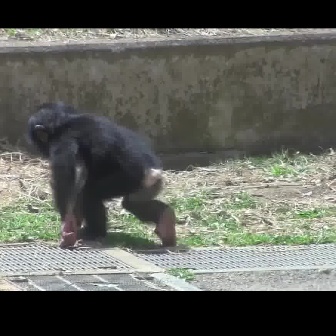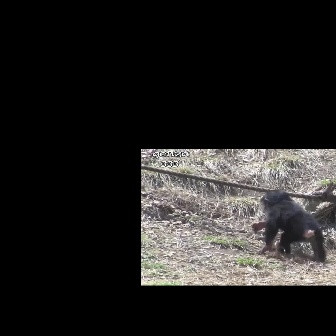
  Please identify the target specified by the bounding box [27,101,175,249] in the first image and locate it in the second image. Return the coordinates in [x_min,y_min,x_max,y_max] format.
Answer: [250,189,326,265]